Keypad

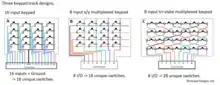
Figure 1. Keypad wiring methods: separate connections (left), x/y multiplexing (center), Charlieplexing (right).

A mechanically-switched 16-key keypad can be connected to a host through 16 separate connecting leads, plus a ground lead (Figure 1, left). Pressing a key will short to ground, which is detected by the host. This design allows any number or combination of keys can be pressed simultaneously. Parallel-in serial-out shift registers may be used to save I/O pins.